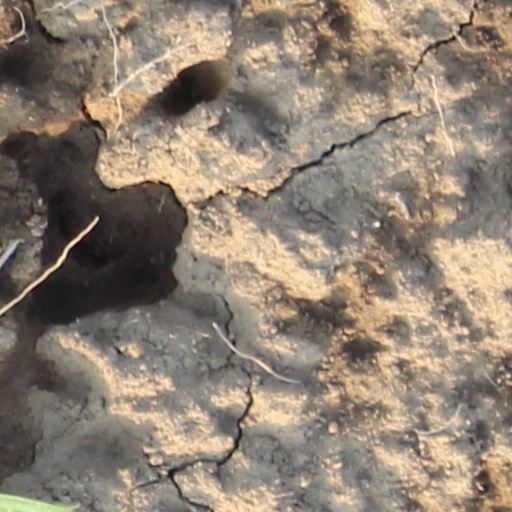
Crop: wheat